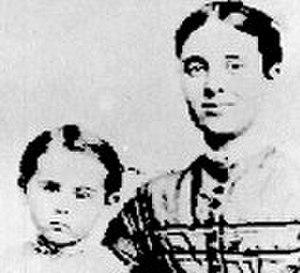
La Mary Celeste était un brick-goélette américain découvert abandonné au large des Açores le 4 décembre 1872. Le navire, qui avait quitté New York un mois plus tôt, était en mauvais état avec le gréement endommagé et la cale partiellement inondée mais était toujours en état de naviguer. Sa cargaison d'alcool dénaturé était quasiment intacte tout comme l'intérieur des cabines mais aucun membre de son équipage ne fut retrouvé. Le mystère entourant la disparition des marins n'a jamais été résolu et la Mary Celeste reste l'un des exemples les plus connus de vaisseau fantôme.